Cultivated plant taxonomy

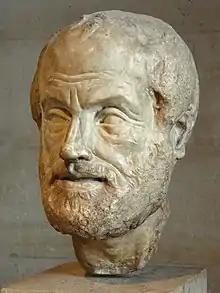
Aristotle (384–322 BCE)

As early as the 5th century BCE the Greek philosopher Hippo expressed the opinion that cultigens (as we call them now) were produced from wild plants as the result of the care bestowed on them by man, a revolutionary view at a time when they were regarded as the special creation and gift of the gods. In devising ways of classifying organisms the philosopher Aristotle (384–322 BCE) established the important idea of a "fundamentum divisionis" — the principle that groups can be progressively subdivided. This has been assumed in biological classification ever since and is congruent with the relatively recent idea of evolution as descent with modification. All biological classification follows this principle of groups within groups, known as a nested hierarchy, but this form of classification does not necessarily presuppose evolution.